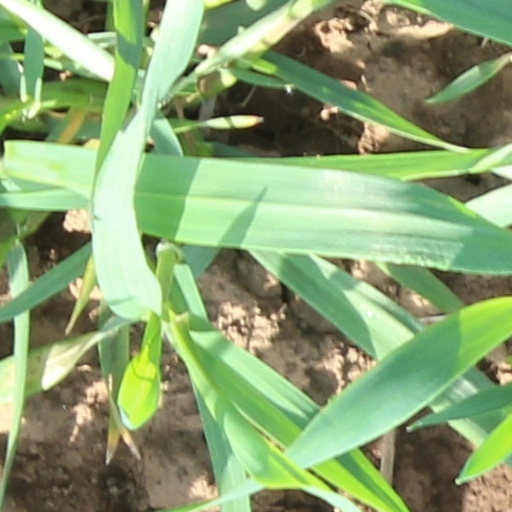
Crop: wheat